The Feign'd Curtizans

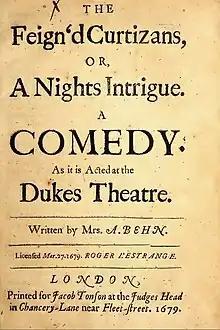
Title page of "The Feign'd Curtizans", London, 1679

The Feign'd Curtizans, or, A Nights Intrigue is a 1679 comedic stage play by the English author Aphra Behn. Behn dedicated the play, originally performed at the Dorset Garden Theatre in London, to the well-known actress and mistress of King Charles II, Nell Gwyn.